2019–20 Lehigh Valley Phantoms season

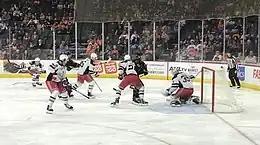
The Lehigh Valley Phantoms during a game against the Hartford Wolf Pack at the PPL Center on December 14, 2019.

December 6 marked the 200th professional game for Andy Welinski and Reece Willcox; all of Willcox's games were with Phantoms. Kyle Criscuolo reached his 200th game on December 7, which also marked the 227th game for Nicolas Aubé-Kubel, the fifth most of any player in Lehigh Valley history. The Phantoms 1–0 loss to the Hershey Bears on December 7 was the fifth straight game between the two teams to be decided by one goal, the first 1–0 loss for the Phantoms since they came to Lehigh Valley in 2014, and the first 1–0 loss in 249 games against Hershey dating back to 1996. As of that game, the Phantoms had a league-leading 18 games decided by one goal, out of 25 season games played in total. The Phantoms also lost 4–0 to Hartford on December 13, their second straight shutout loss, and the third one of the season. December 13 saw the return of Andreoff, Rubtsov, Maksim Sushko, Chris Bigras, all of whom had been out three weeks or longer due to injury. A December 21 game against Charlotte saw the AHL debut of left-wing Max Willman, and Bigras' first multi-point game with Lehigh Valley, both assists. Laberge also scored two goals, his third multi-goal game in 28 contests. Charlotte beat the Phantoms 4–2 the next day, the first time in six games on the season that the defending Calder Cup champions defeated Lehigh Valley in regulation. It also marked the first of a four-game losing streak for the Phantoms.